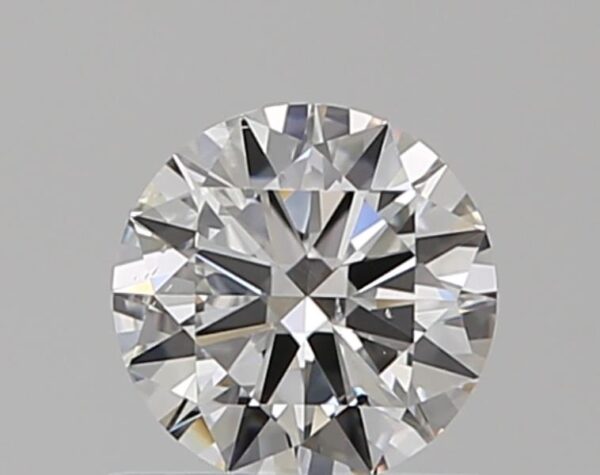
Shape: round
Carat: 0.5
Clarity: SI2
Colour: F
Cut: VG
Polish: EX
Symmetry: VG
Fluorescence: N
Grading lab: GIA
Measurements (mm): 5.15 x 5.16 x 3.04